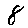
Label: 8